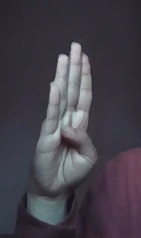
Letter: kaaf